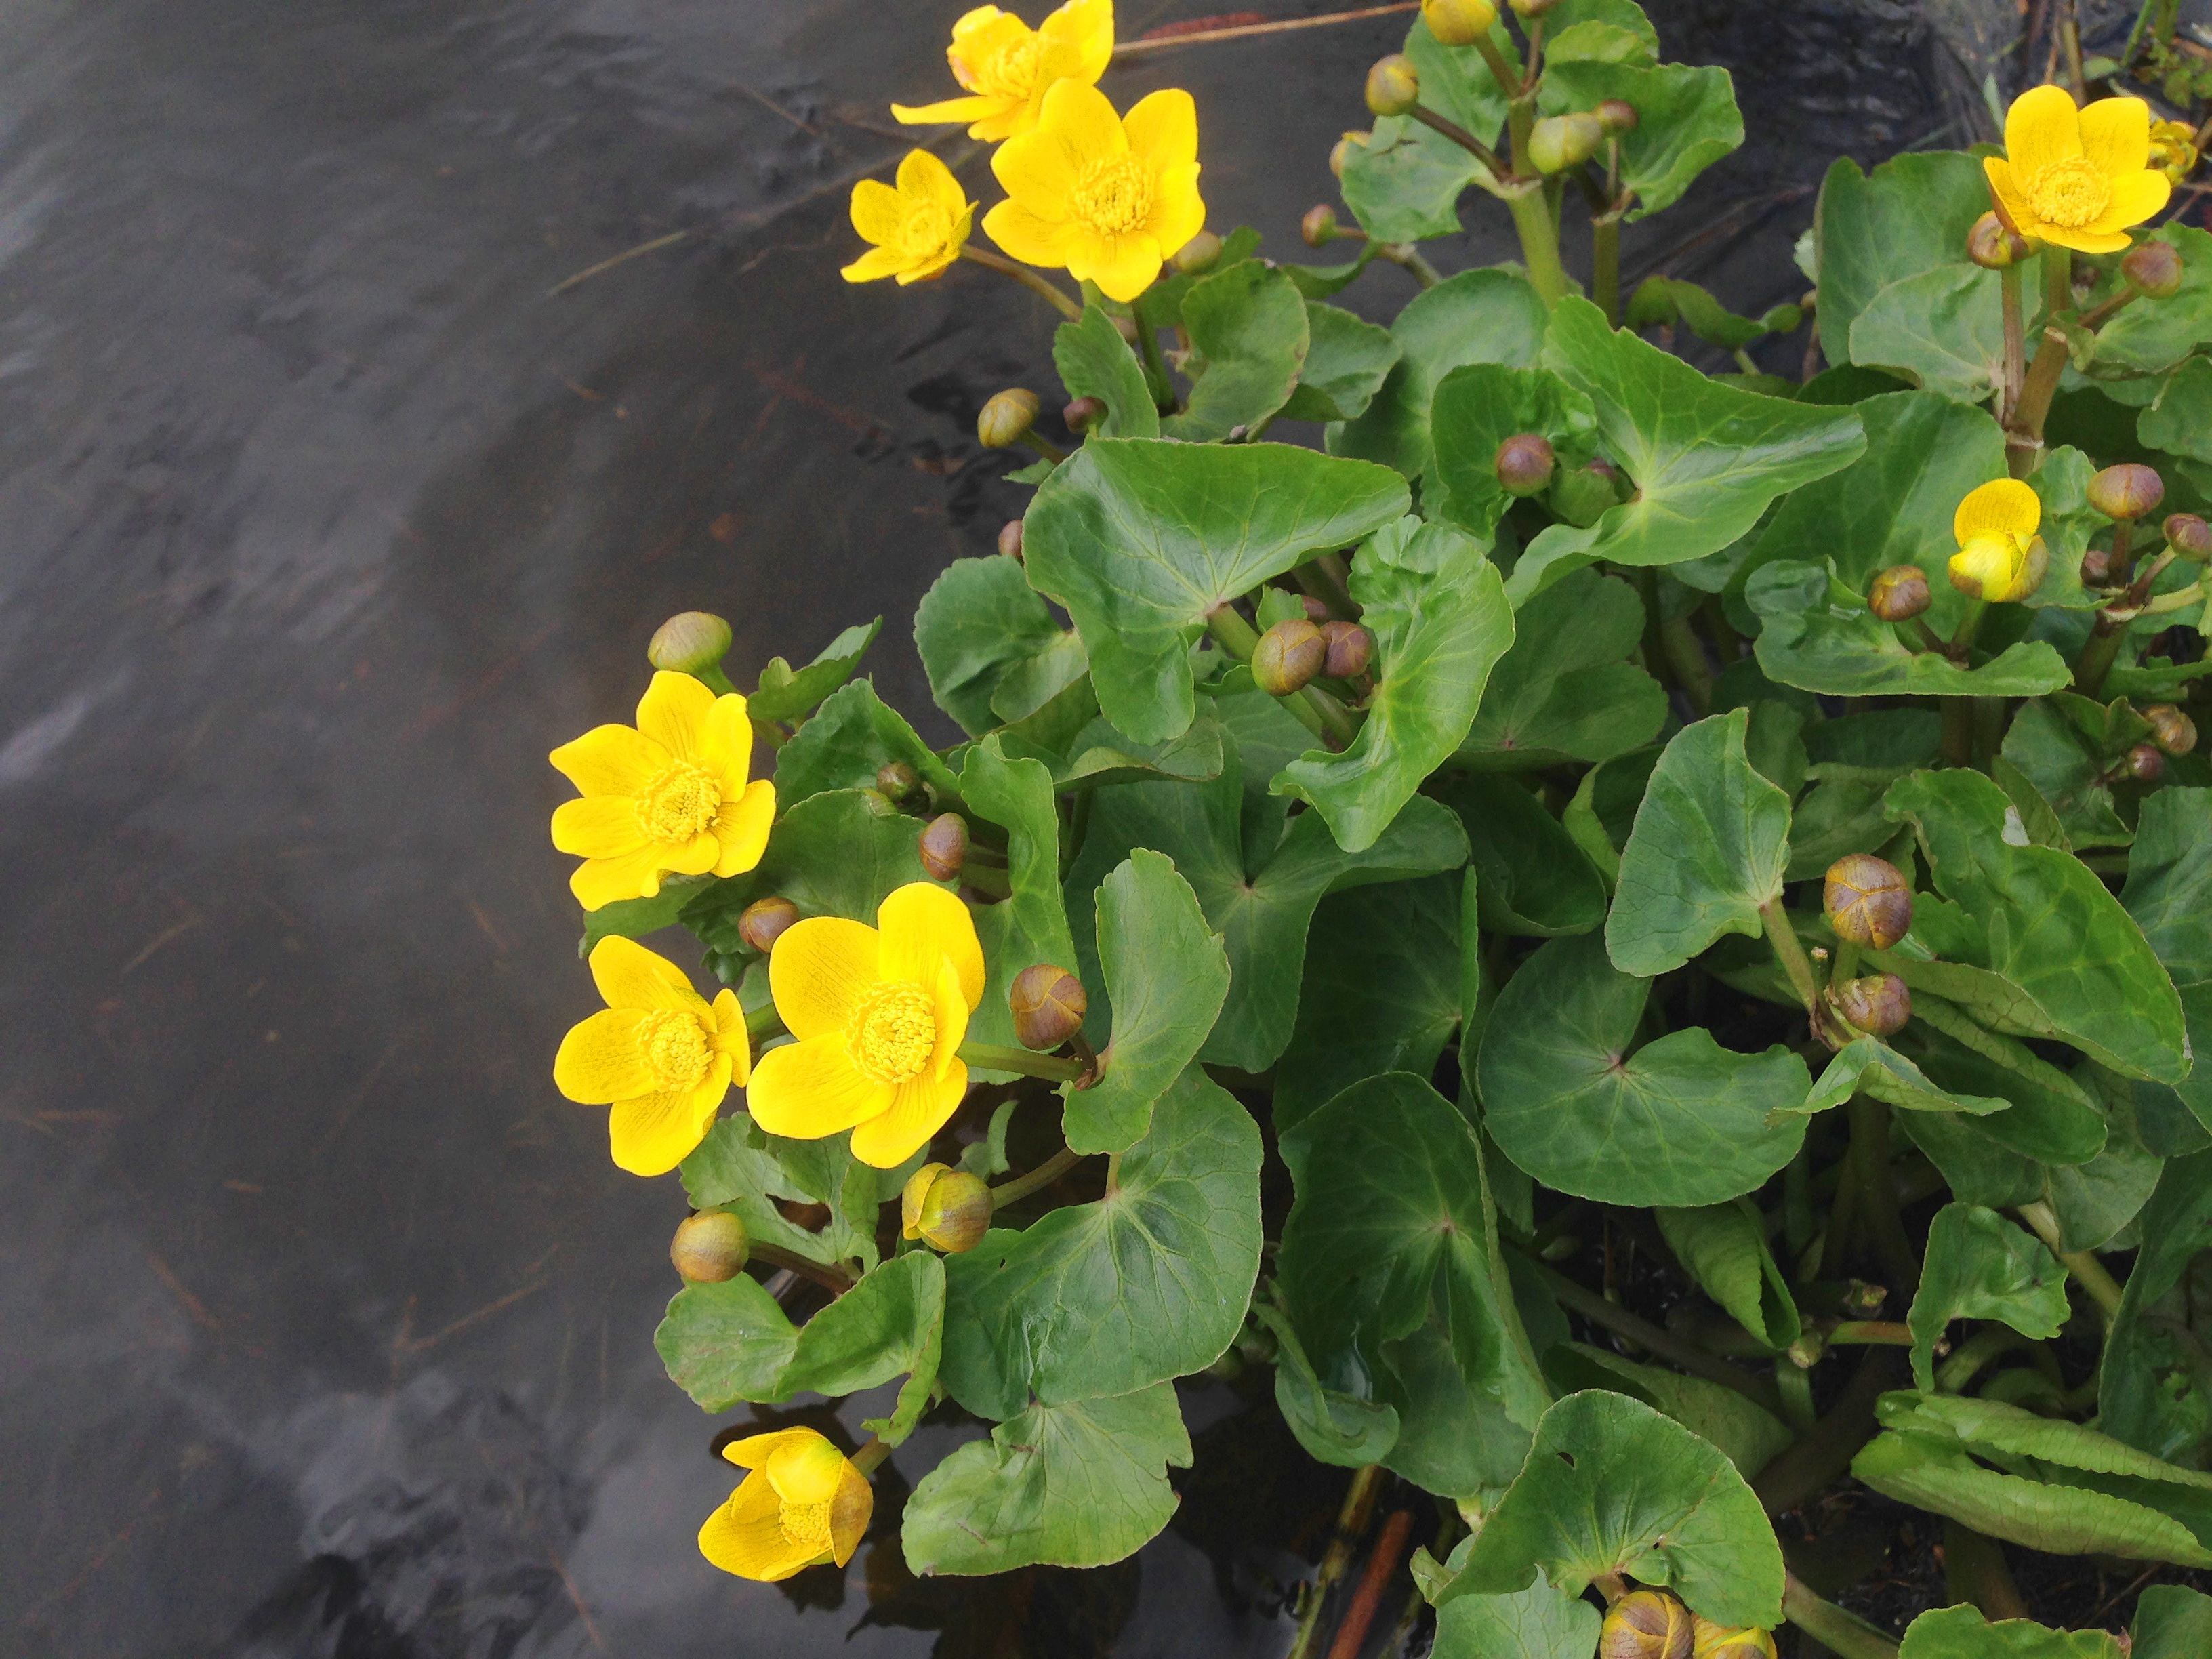
water, plant, flower, spring, natural, botany, yellow, flora, wildflower, flowers, water plant, flowering plant, annual plant, land plant, violet family, marsh marigold